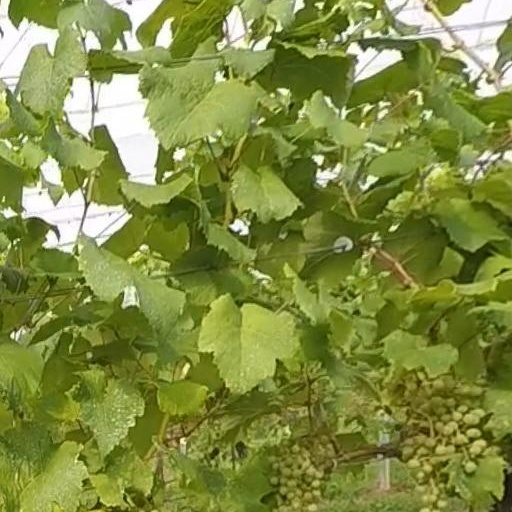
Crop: grape